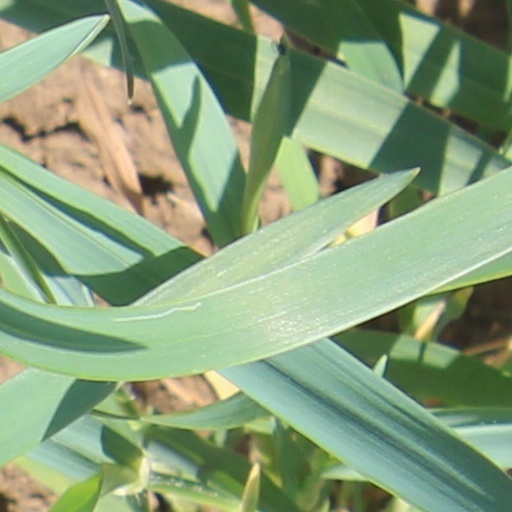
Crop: wheat